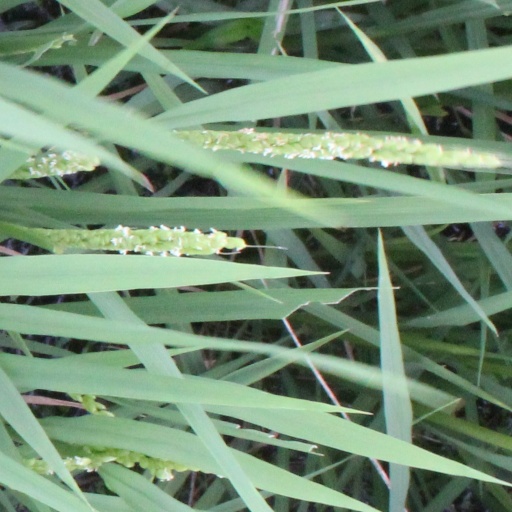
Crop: rice